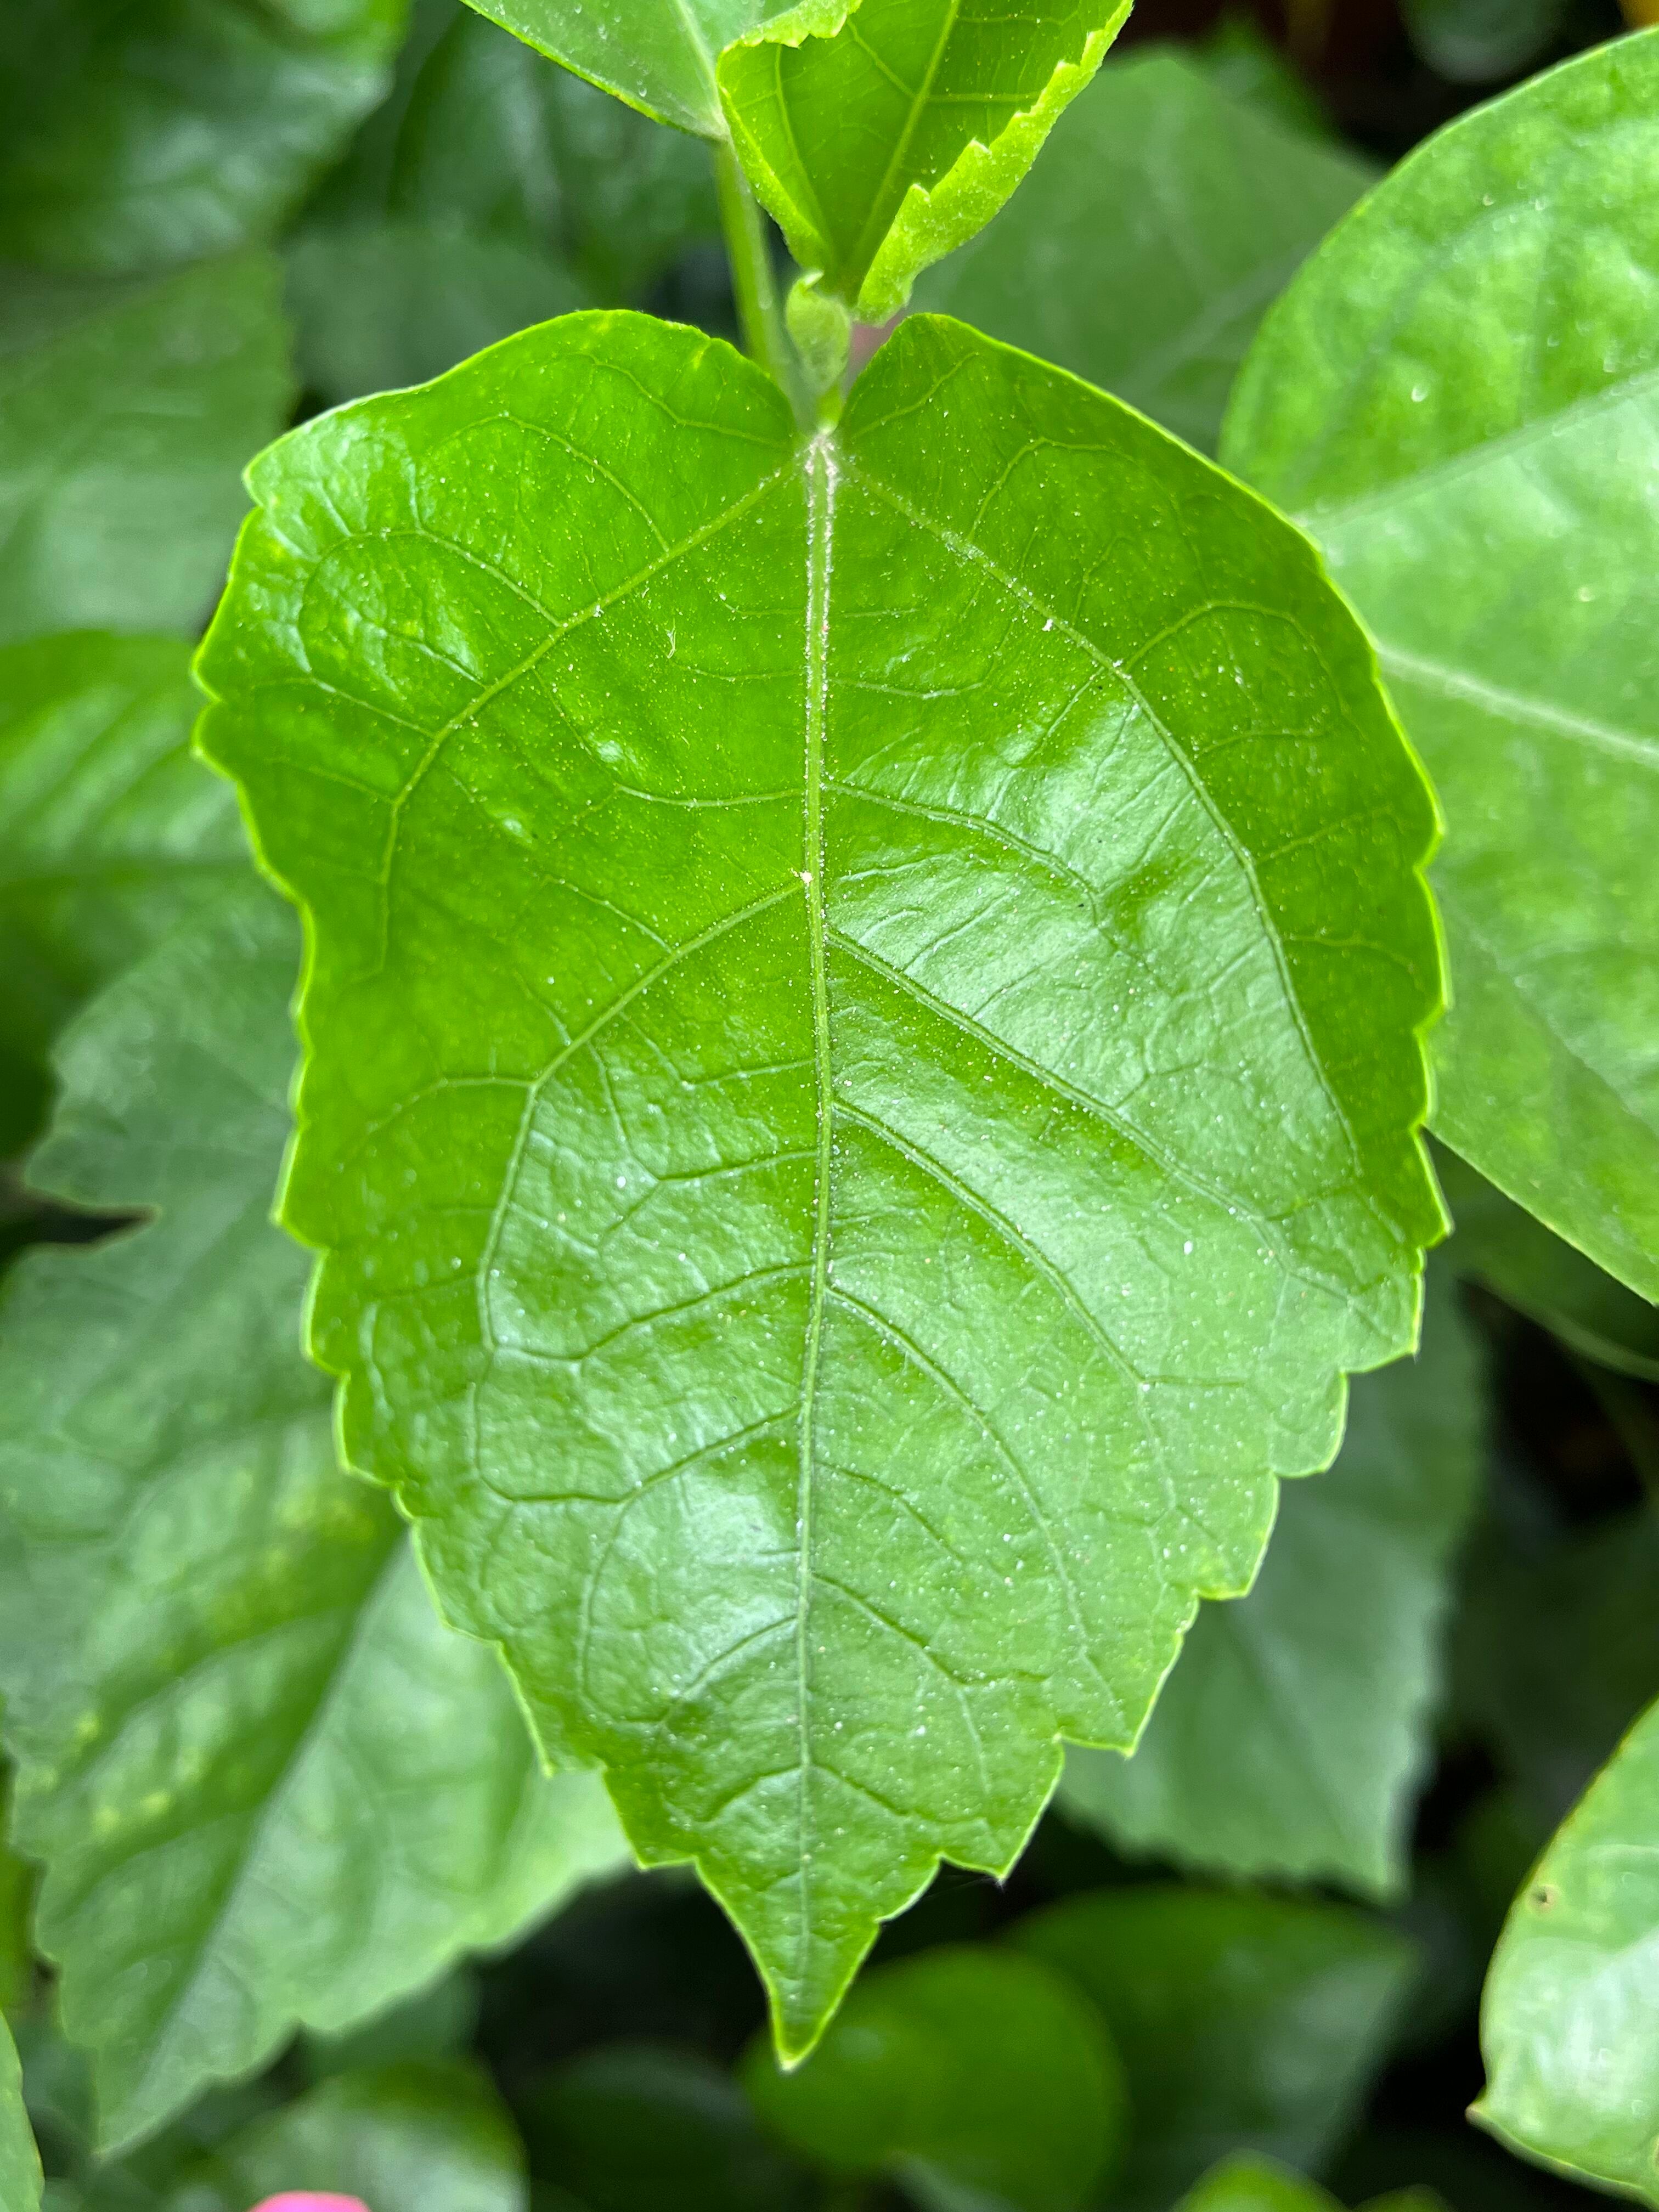
Plant species: hibiscus-rosa-sinensis